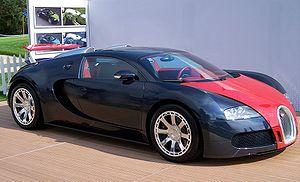
La Veyron 16.4 est une supercar du constructeur automobile français Bugatti produite de 2005 à 2015, atteignant la vitesse de 431,072 km/h dans sa version Super Sport, elle était alors la voiture de série la plus rapide du monde.